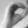
ASL letter: O